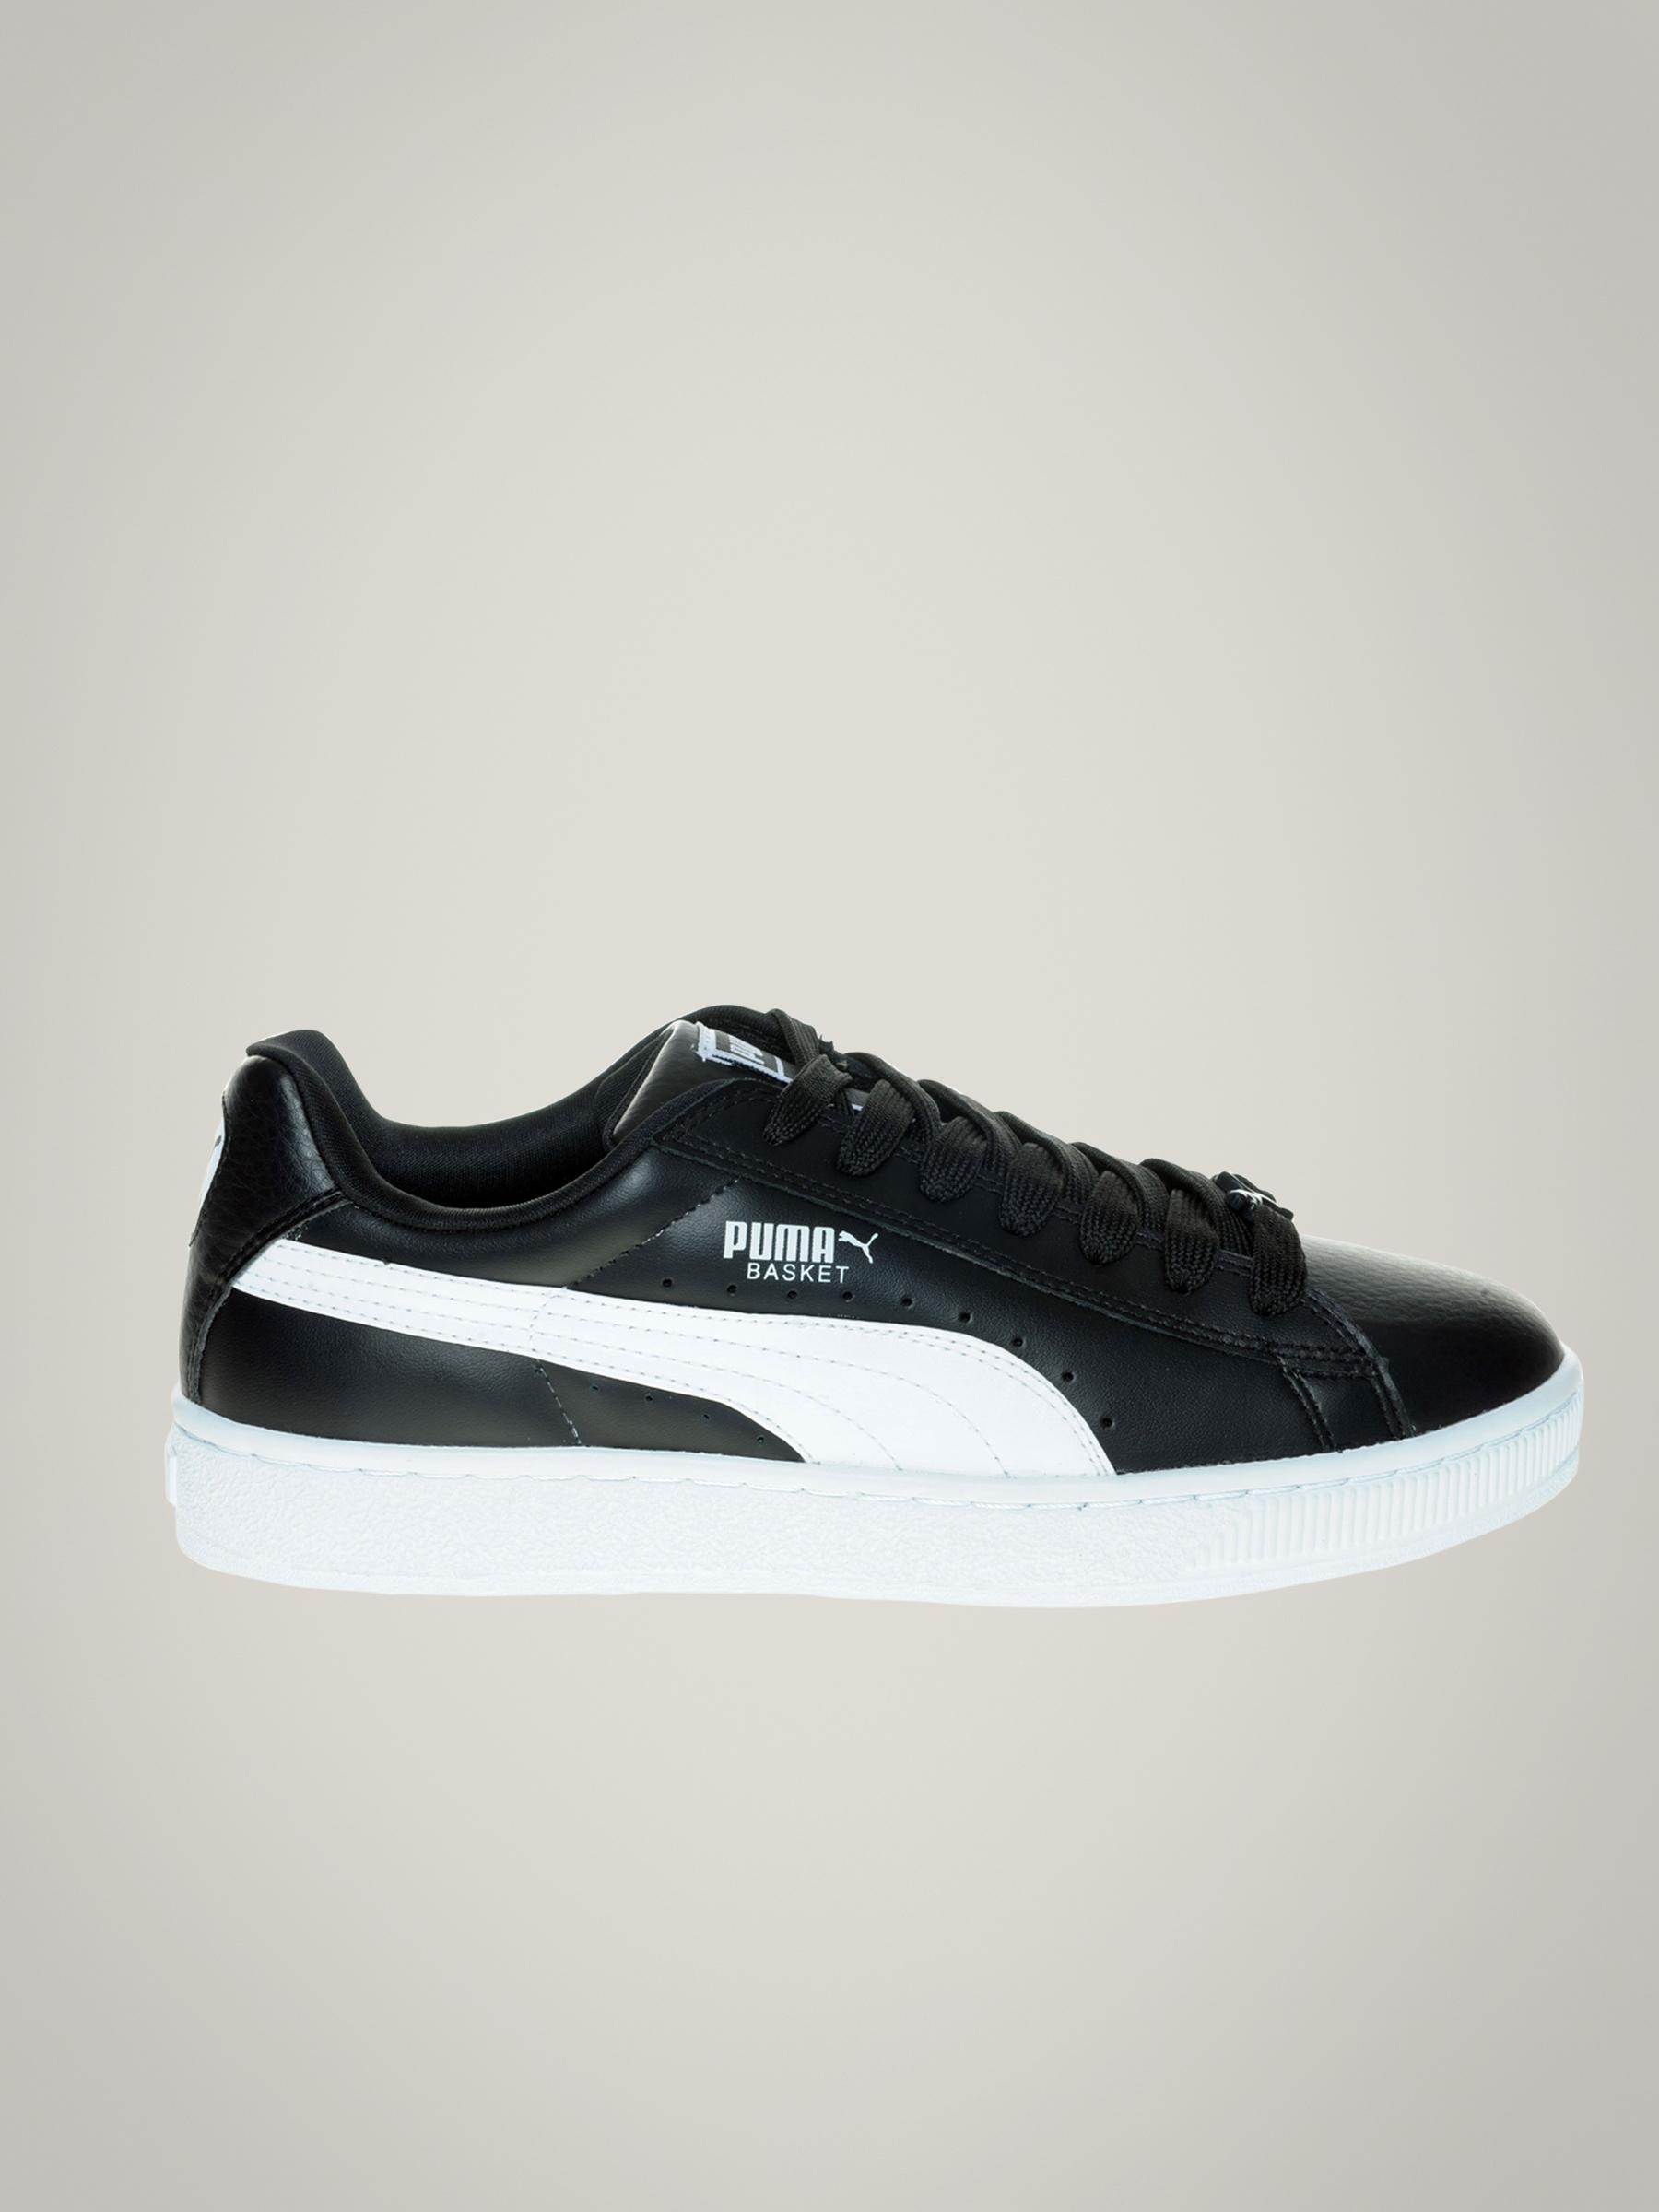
Puma Men Basket-Biz Sneaker
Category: Footwear / Shoes / Casual Shoes
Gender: Men
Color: Black
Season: Fall 2010
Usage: Casual